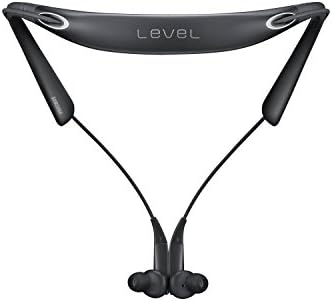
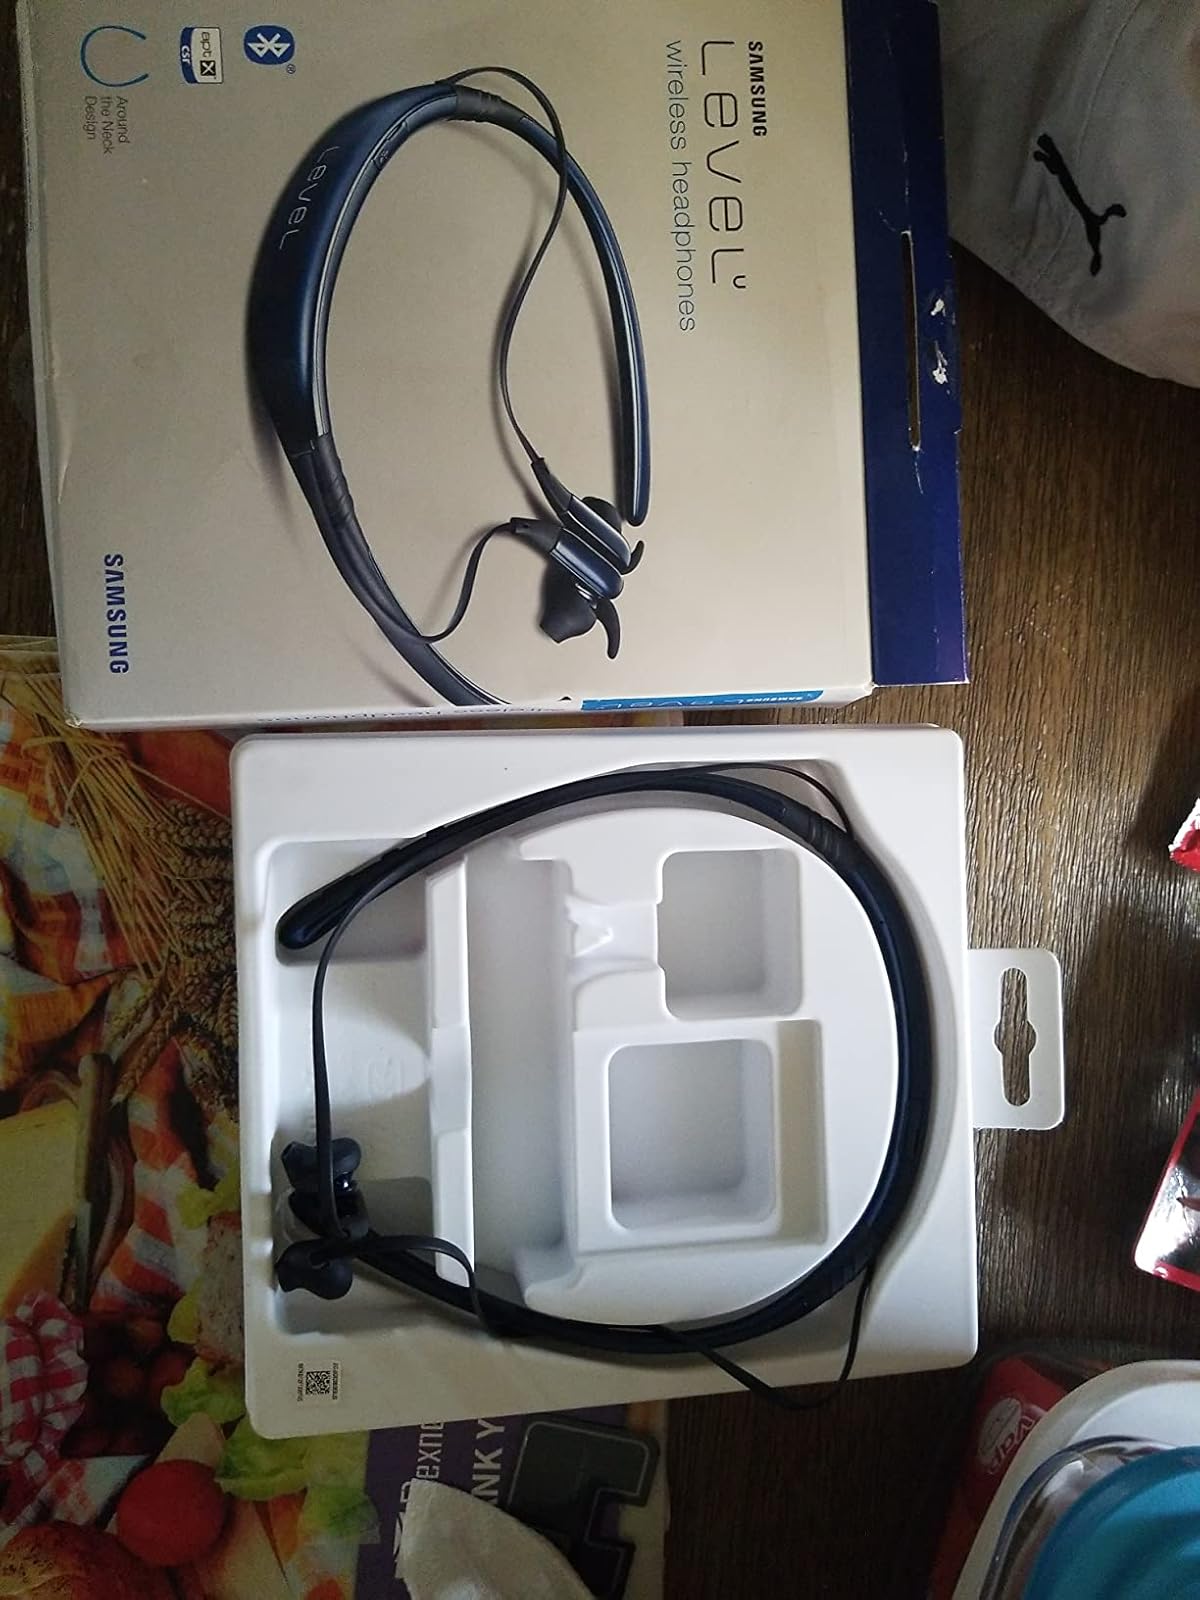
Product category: headphones
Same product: no